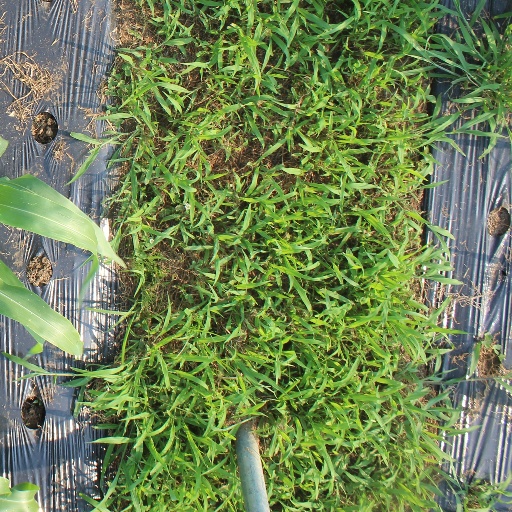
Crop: sorghum